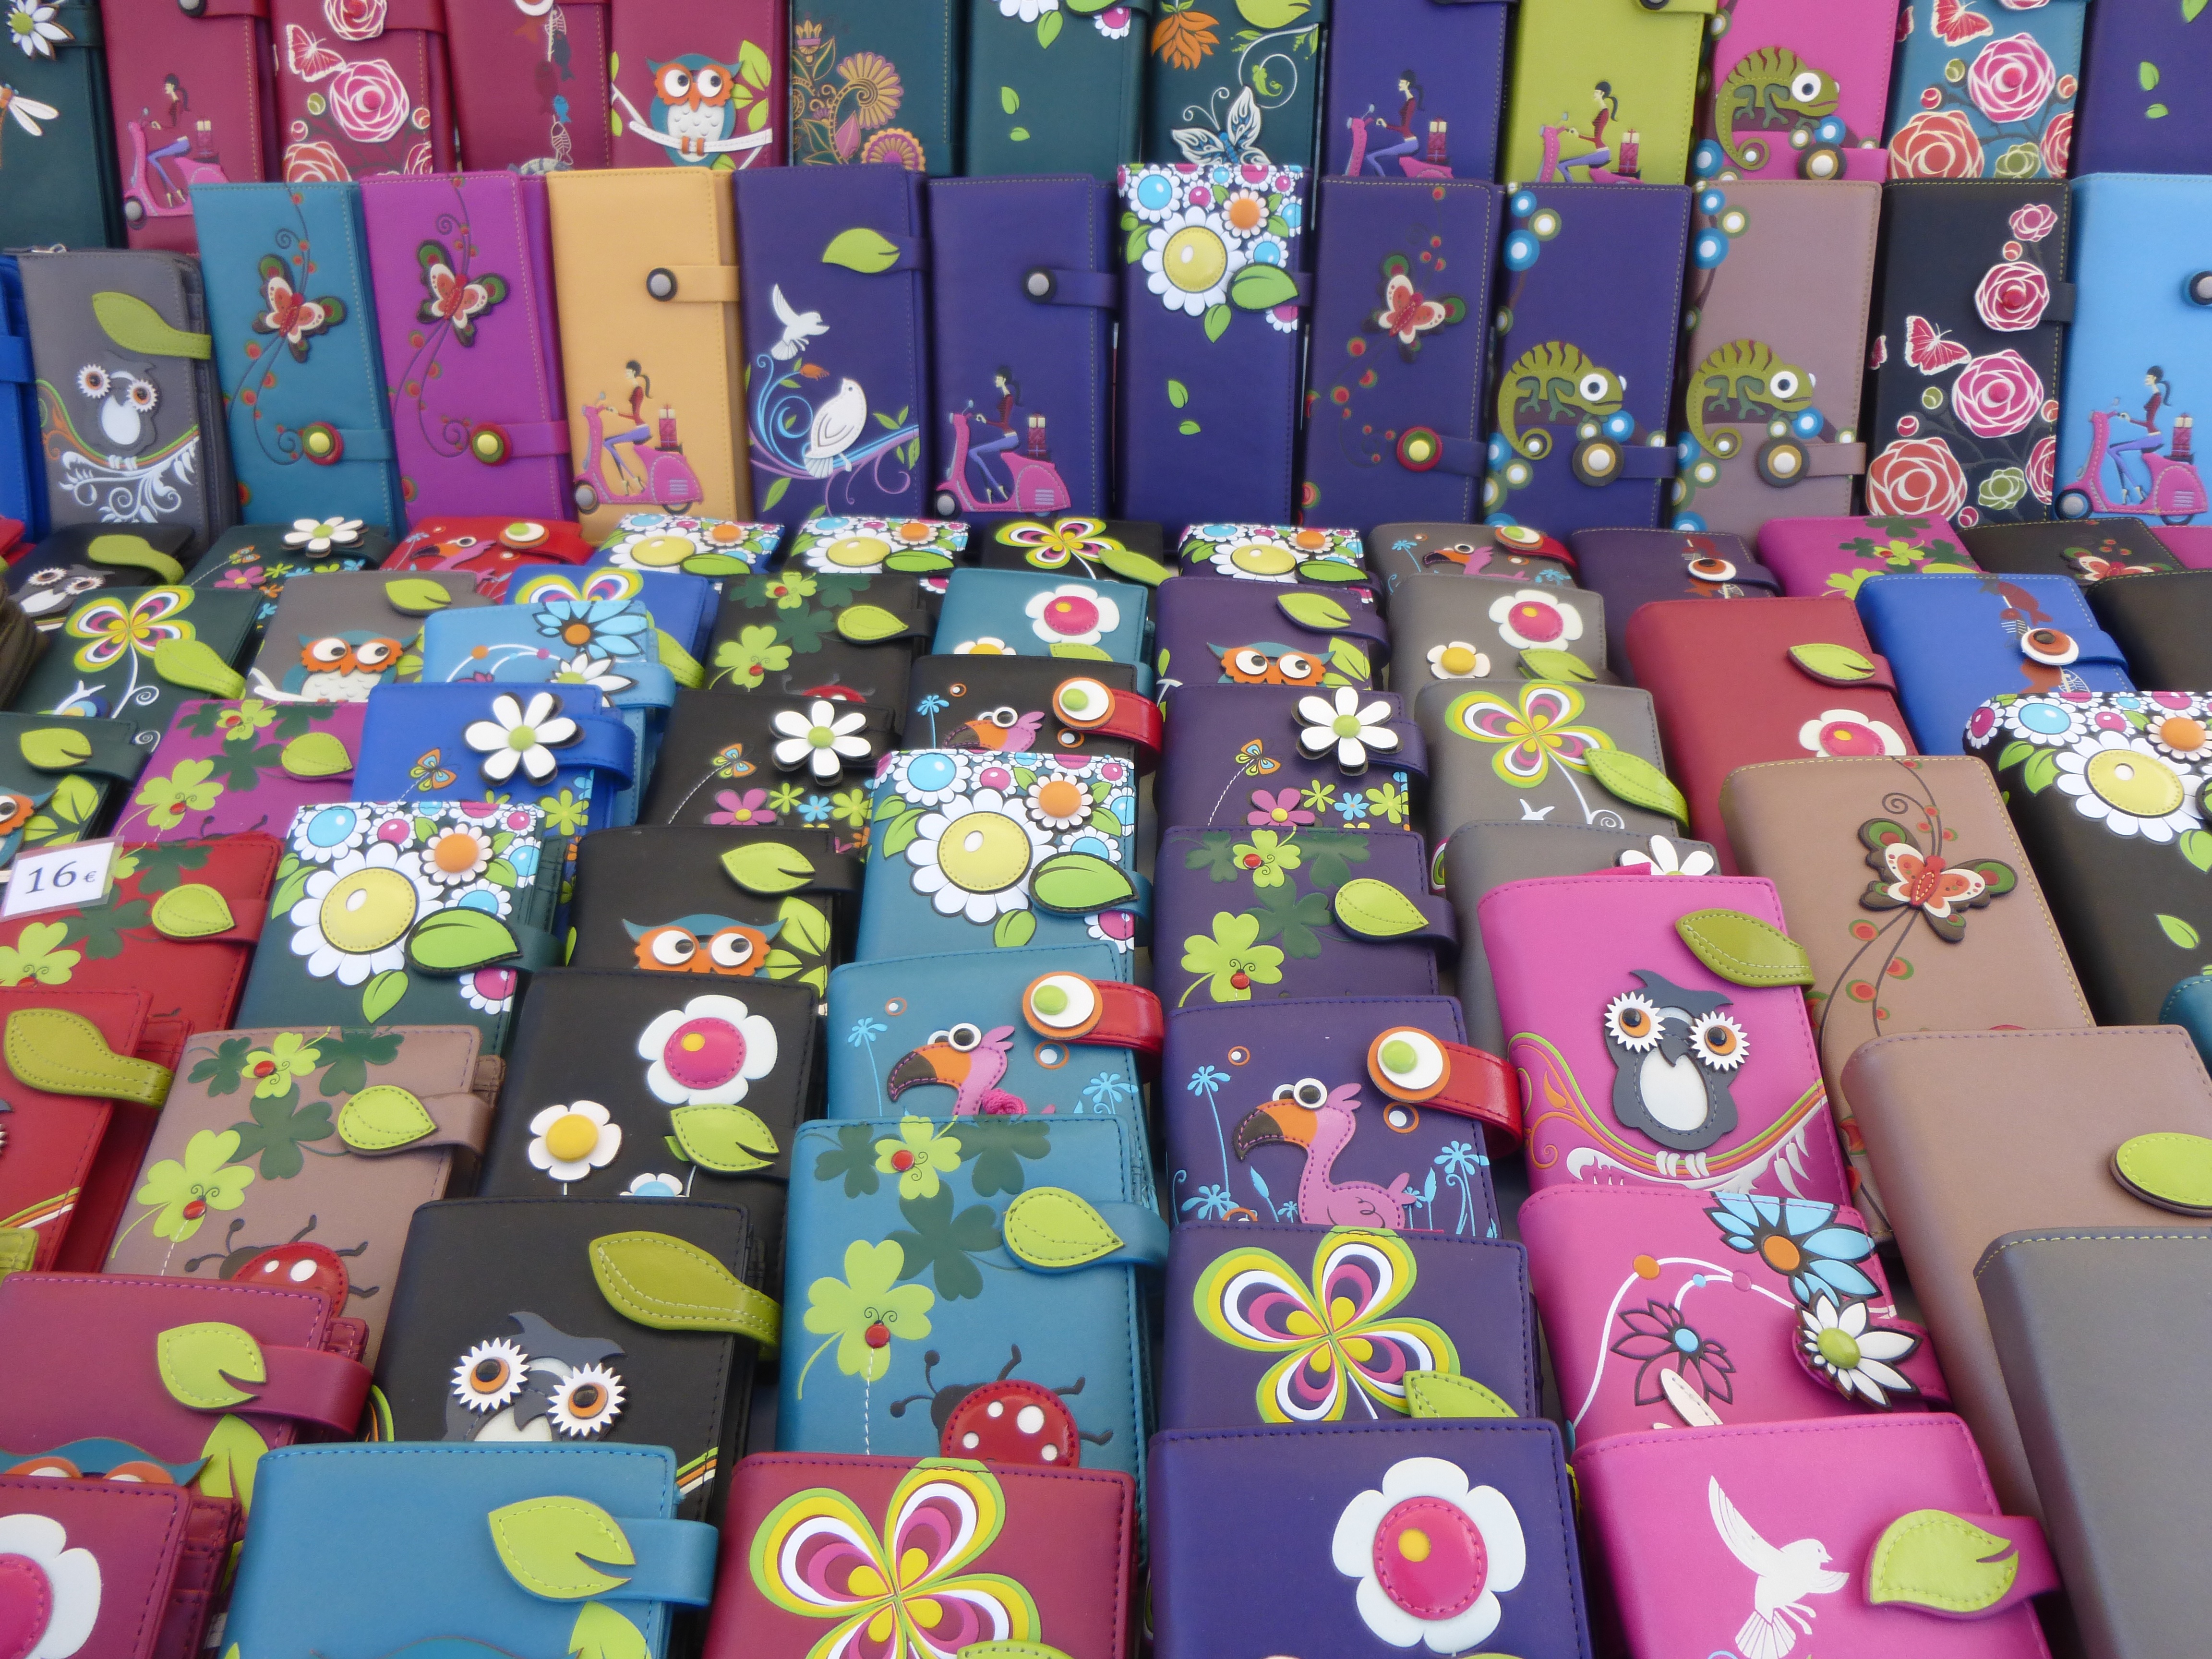
pattern, food, color, colorful, market stall, textile, art, design, purse, party, dealer